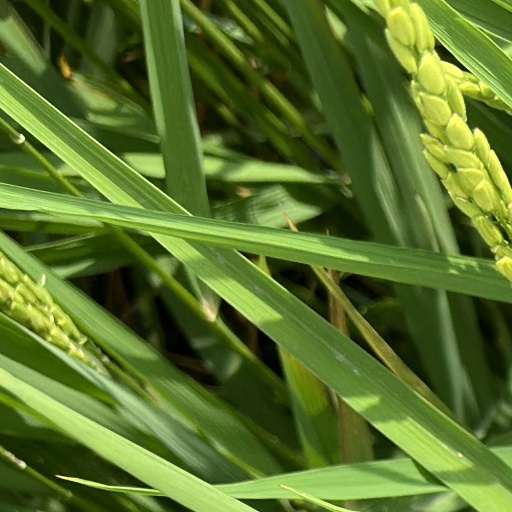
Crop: rice